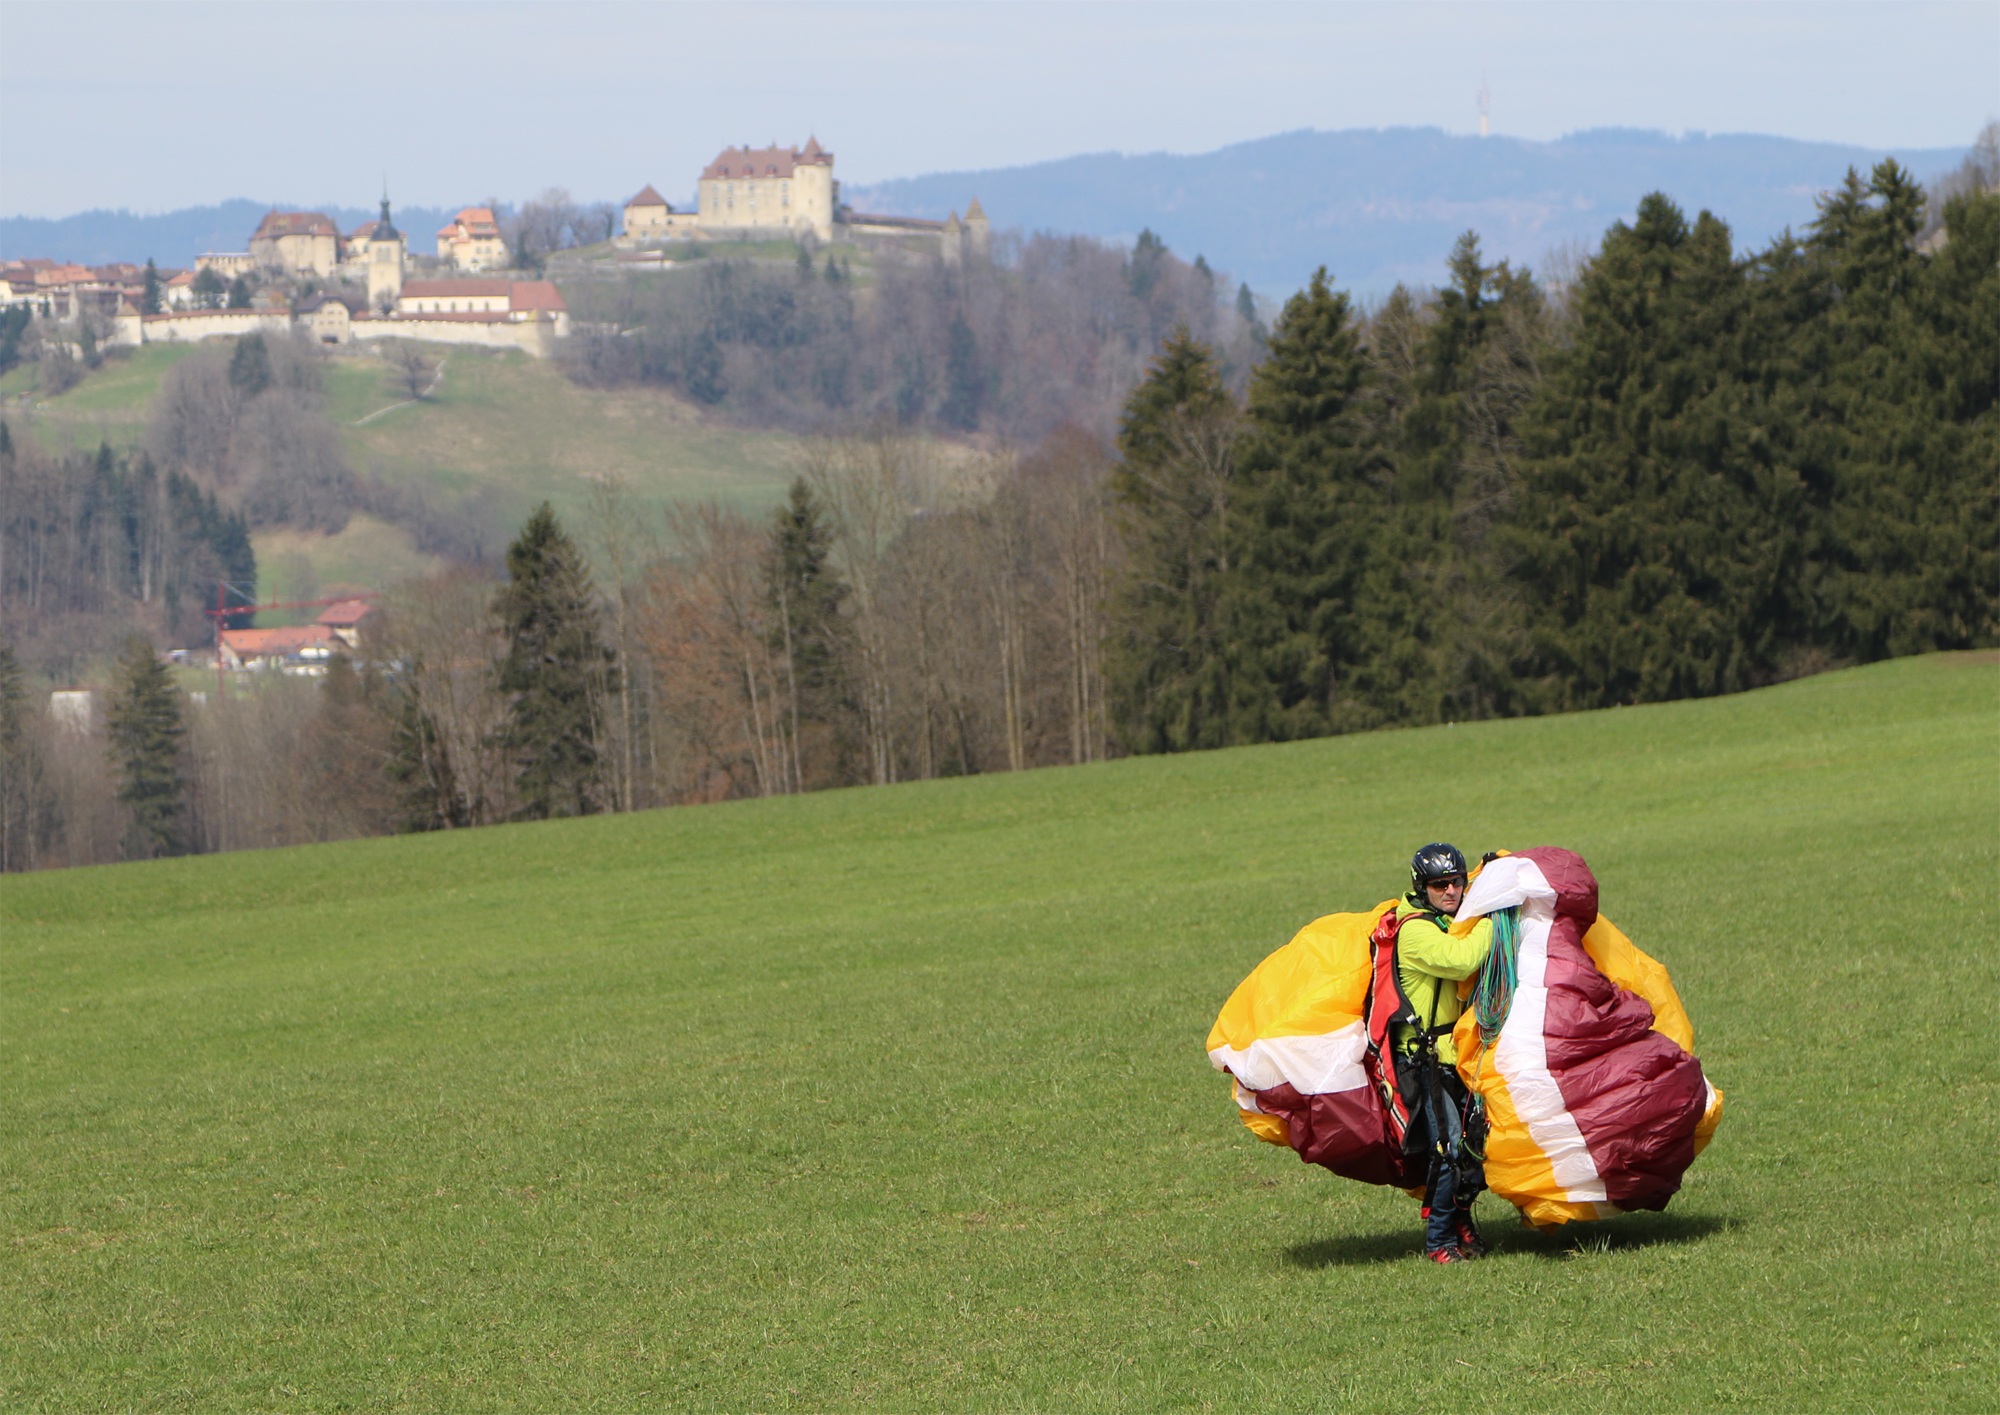
grass, mountain, sport, meadow, hill, mountain range, recreation, extreme sport, paragliding, sports, grassland, switzerland, rural area, outdoor recreation, sport venue